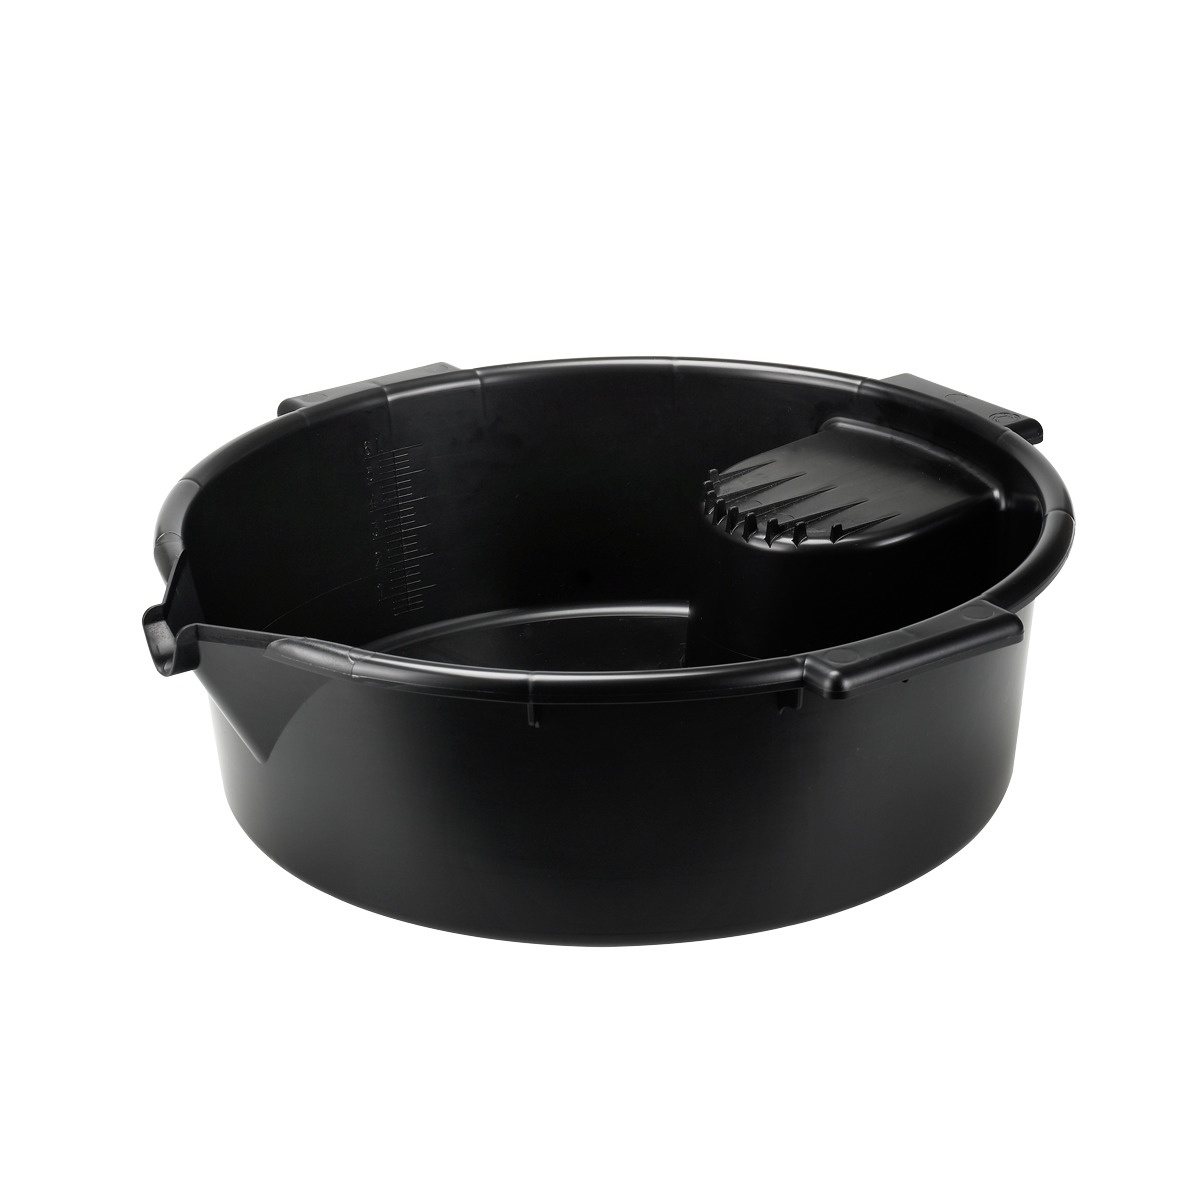
Pressol olieopvangbak 6 liter
Specificatie Met interne schaal (liters, US gal / gal UK) Met stabiele draaggrepen Veilig uitgieten door rondomlopende overlooprand en afgieter Met verhoging om vuile onderdelen op te leggen Inhoud (l) 6 Materiaal Polyethyleen Kleur zwart Schaalindeling 1 (l) 0,25 Schaalindeling 2 (gal) 0,125 Toelaatbare mediumtemperatuur max. (°C) 60 Afmetingen lxbxh (mm) 400 x 390 x 120 Gewicht (kg) 0,42 Bijzondere kenmerken Voor het verversen van olie of reinigen van onderdelen De oliefilter kan uitlekken De bakken kunnen in elkaar gestapeld worden Breukbestendig
Brand: Pressol Schmiergeräte GmbH
Category: Hardware > Tools > Oil Filter Drains